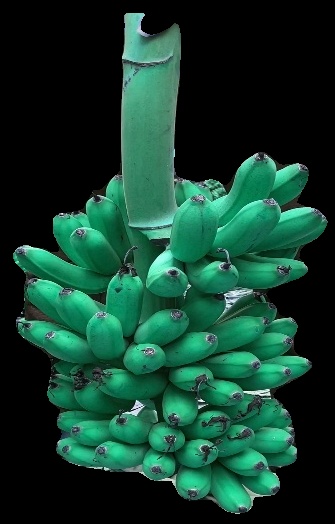
Variety: rasbale
Grade: grade1